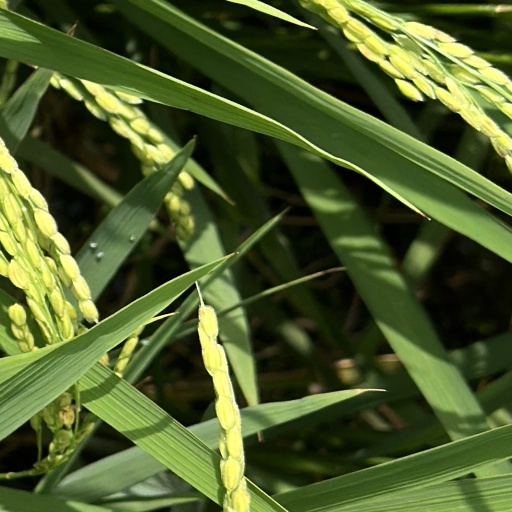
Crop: rice